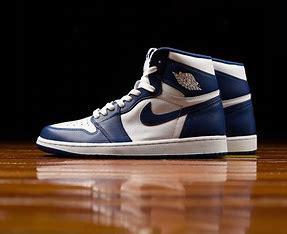
Brand: Nike
Model: Air Jordan 1